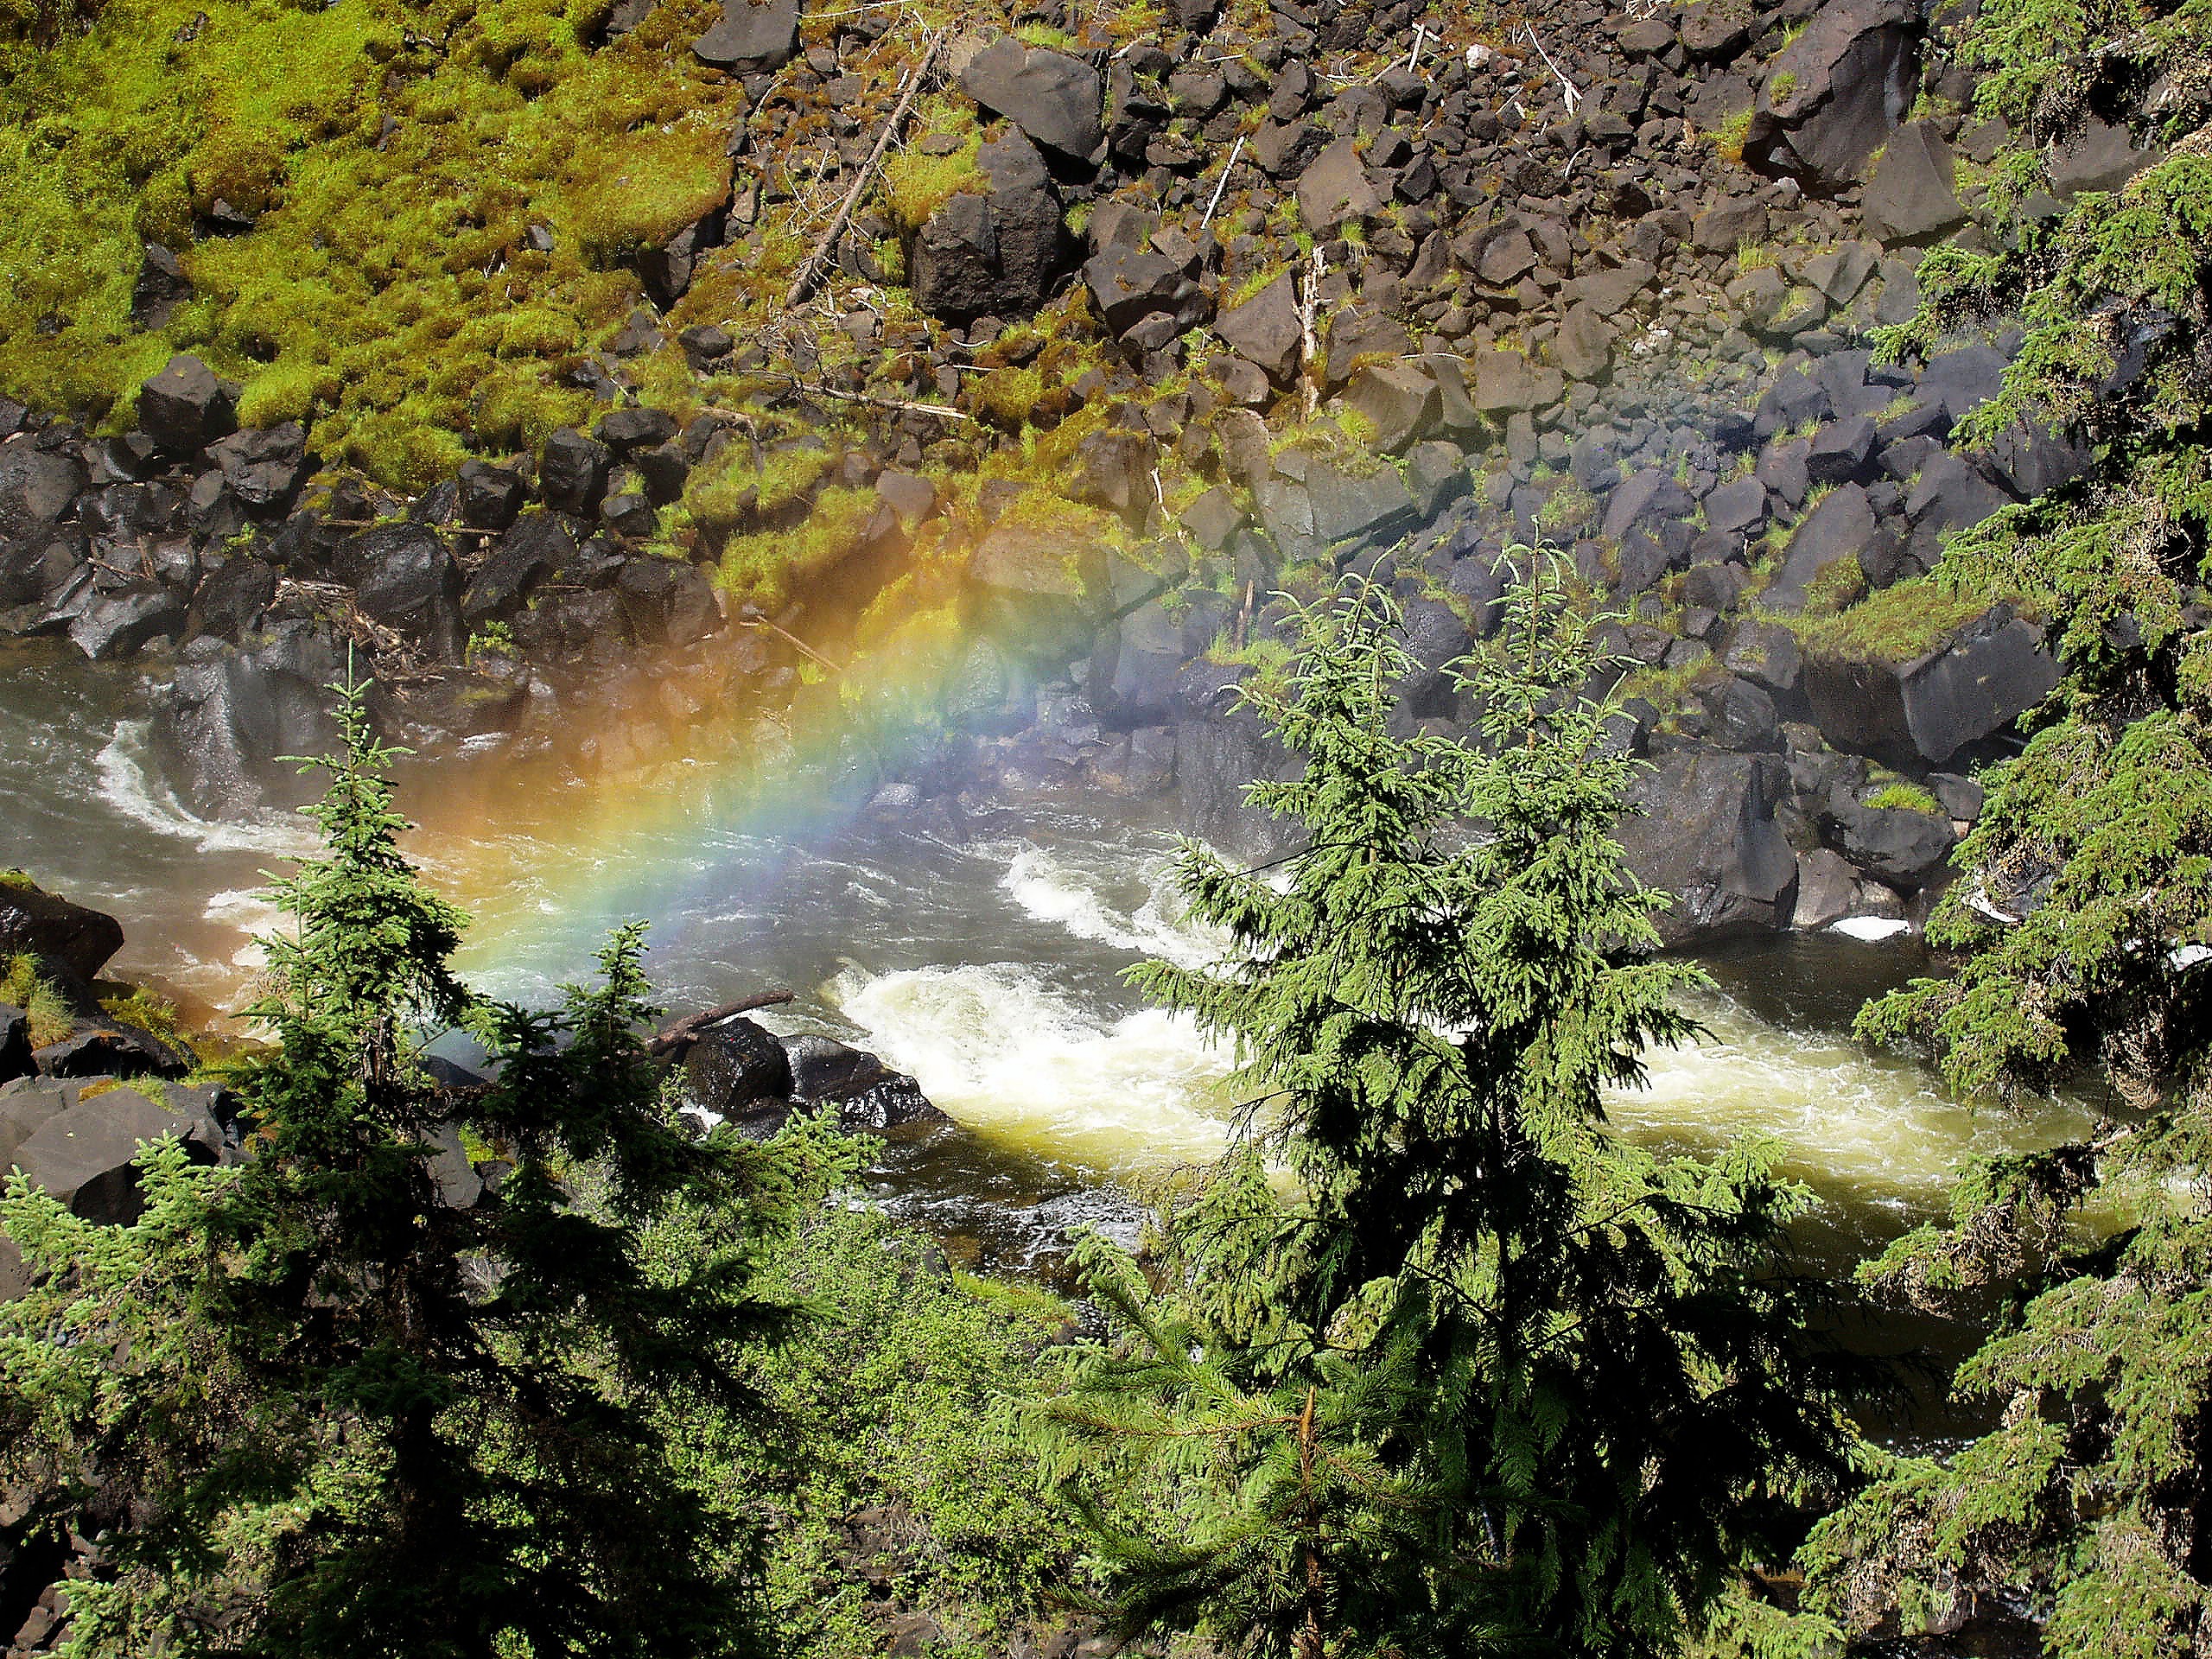
landscape, tree, water, nature, forest, rock, waterfall, wilderness, mountain, flower, river, valley, stream, reflection, jungle, autumn, scenery, terrain, rainbow, vegetation, rainforest, water feature, aerial photography, geological phenomenon, mahood river